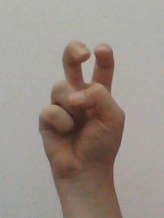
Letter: toot